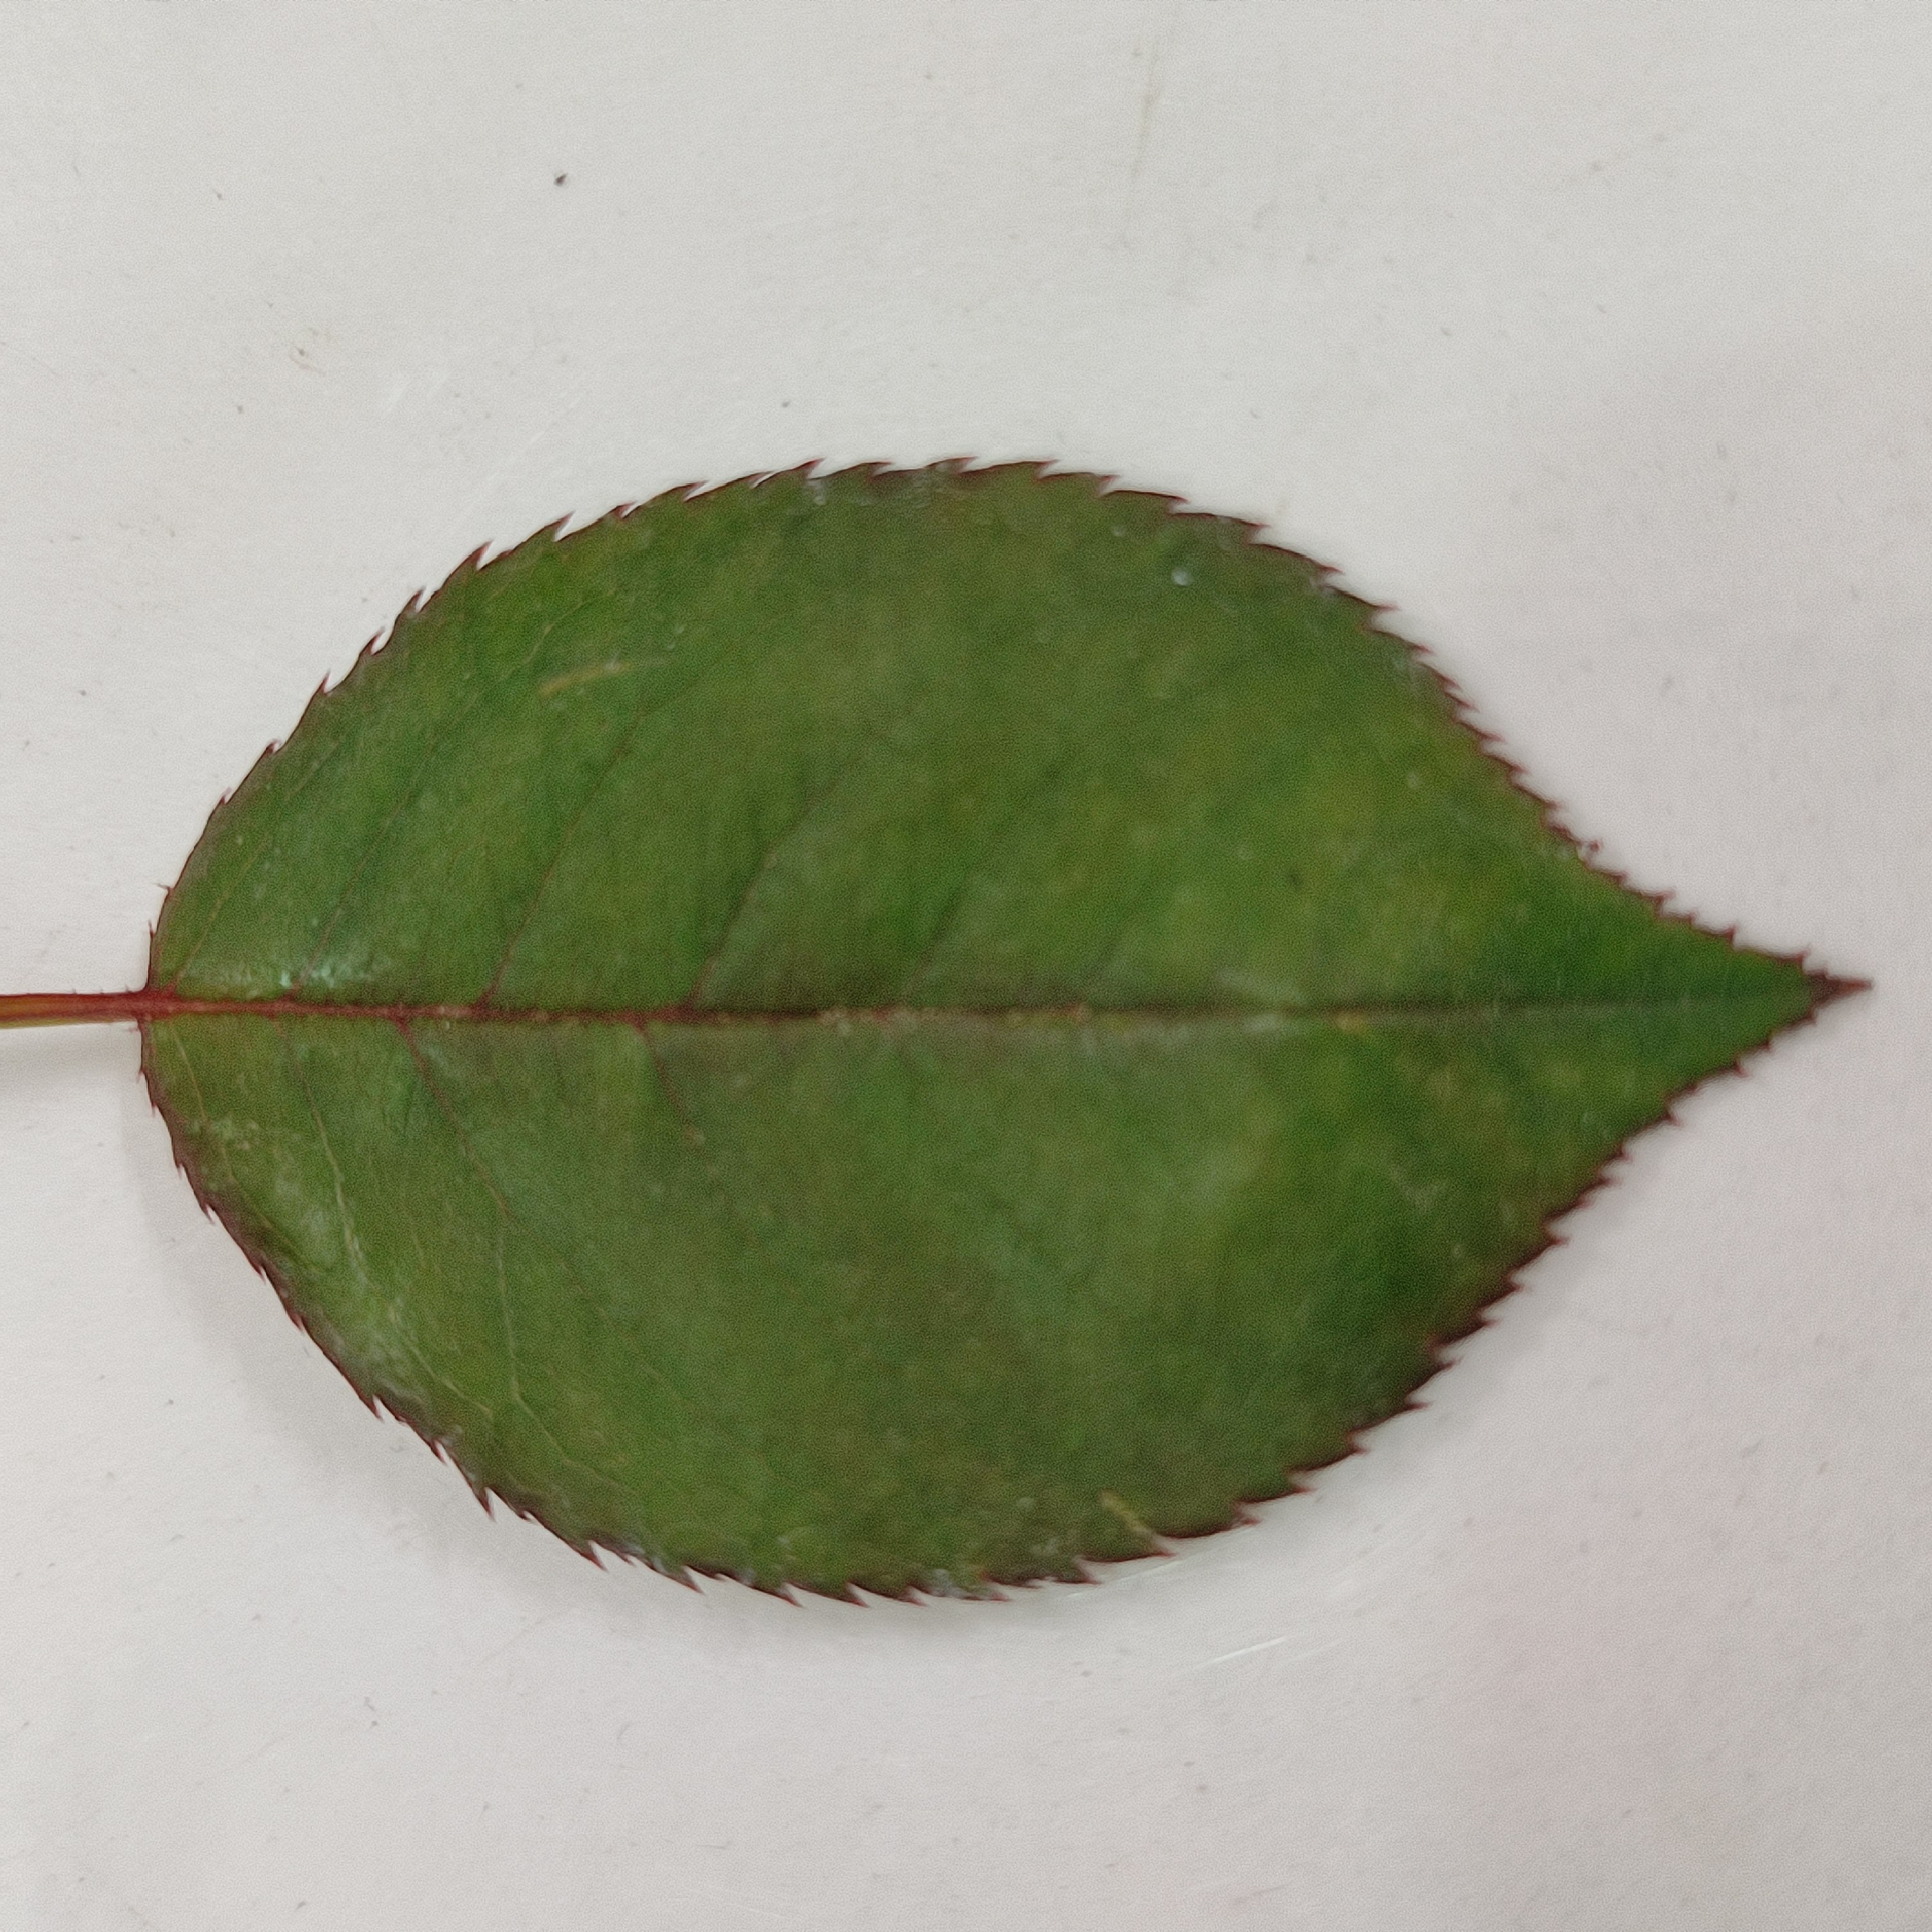
Label: Healthy Leaf